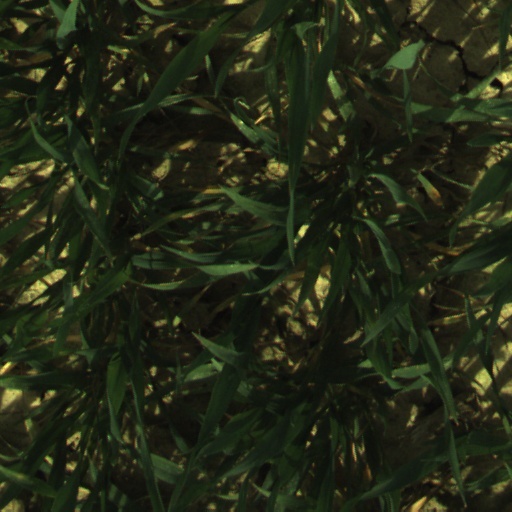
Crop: wheat